History of Syria

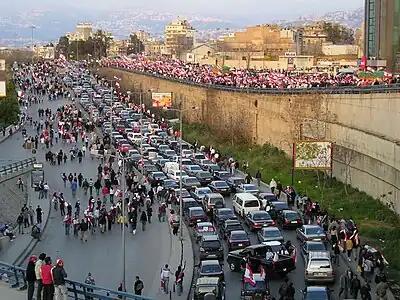
Killing of Rafic Hariri triggered a massive Intifada against Syrian occupation of Lebanon in 2005, which led to the withdrawal of Syrian military forces after global backlash

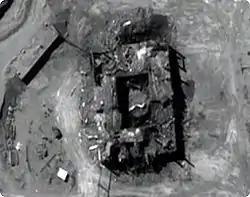
Alleged Syrian nuclear reactor site destroyed in air strikes by Israeli Air Force during Operation Outside the Box. (Photo from video released by the US government)

The 8 March 1963 coup, resulted in installation of the National Council of the Revolutionary Command (NCRC), a group of military and civilian officials who assumed control of all executive and legislative authority. The takeover was engineered by members of the Ba'ath Party led by Michel Aflaq and Salah al-Din al-Bitar. The new cabinet was dominated by Ba'ath members; and Salah al-Din al-Bitar became the Syrian premier.